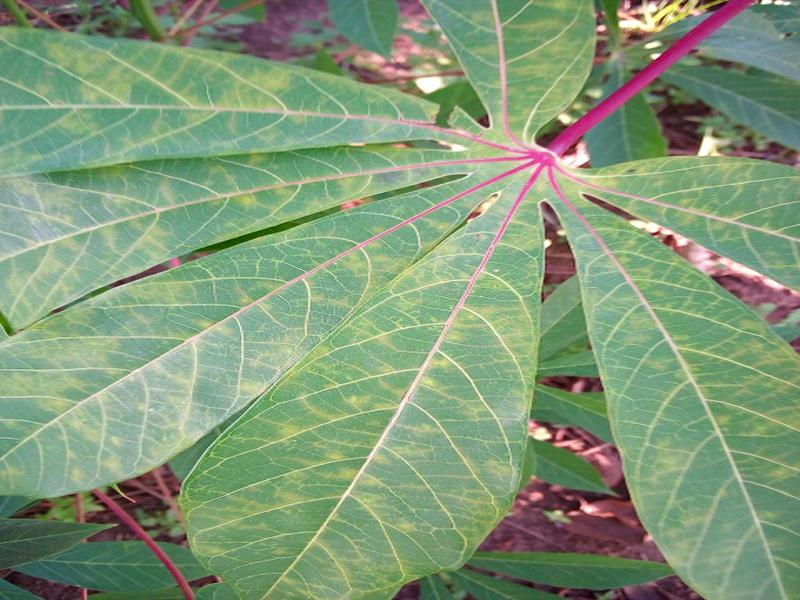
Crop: cassava
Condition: brown_streak_disease